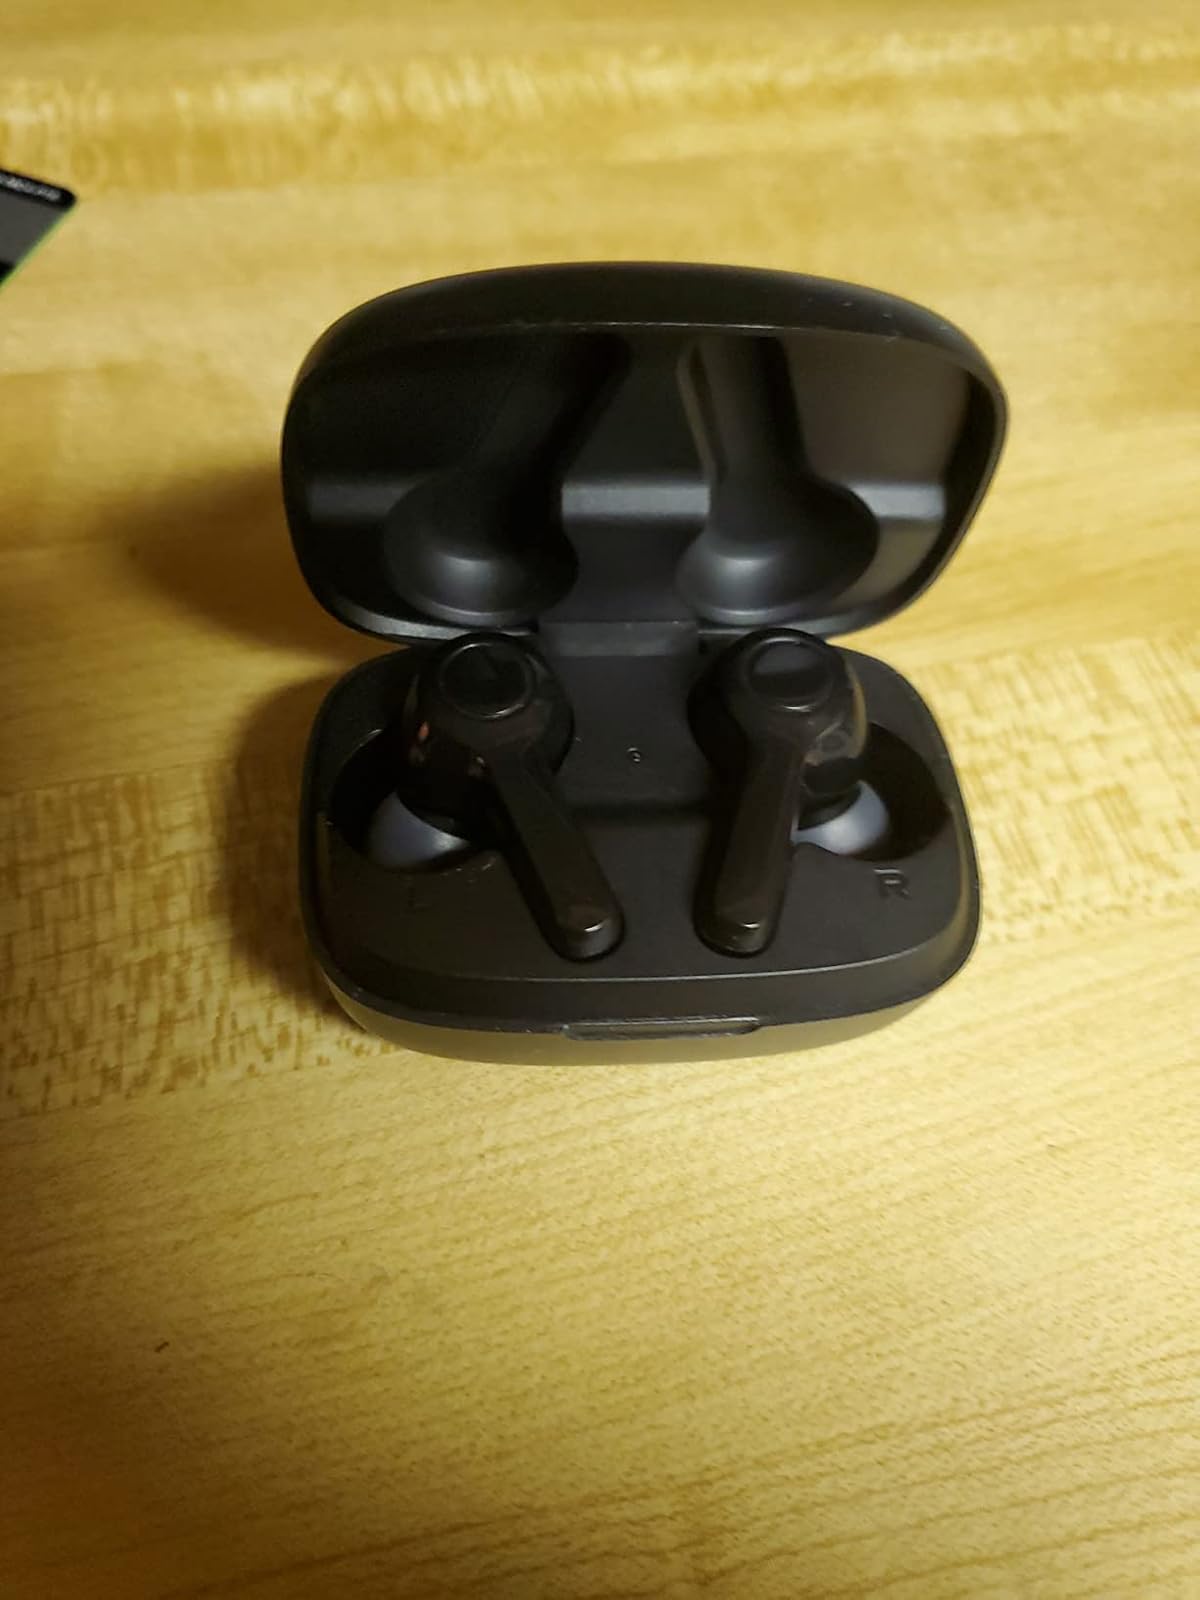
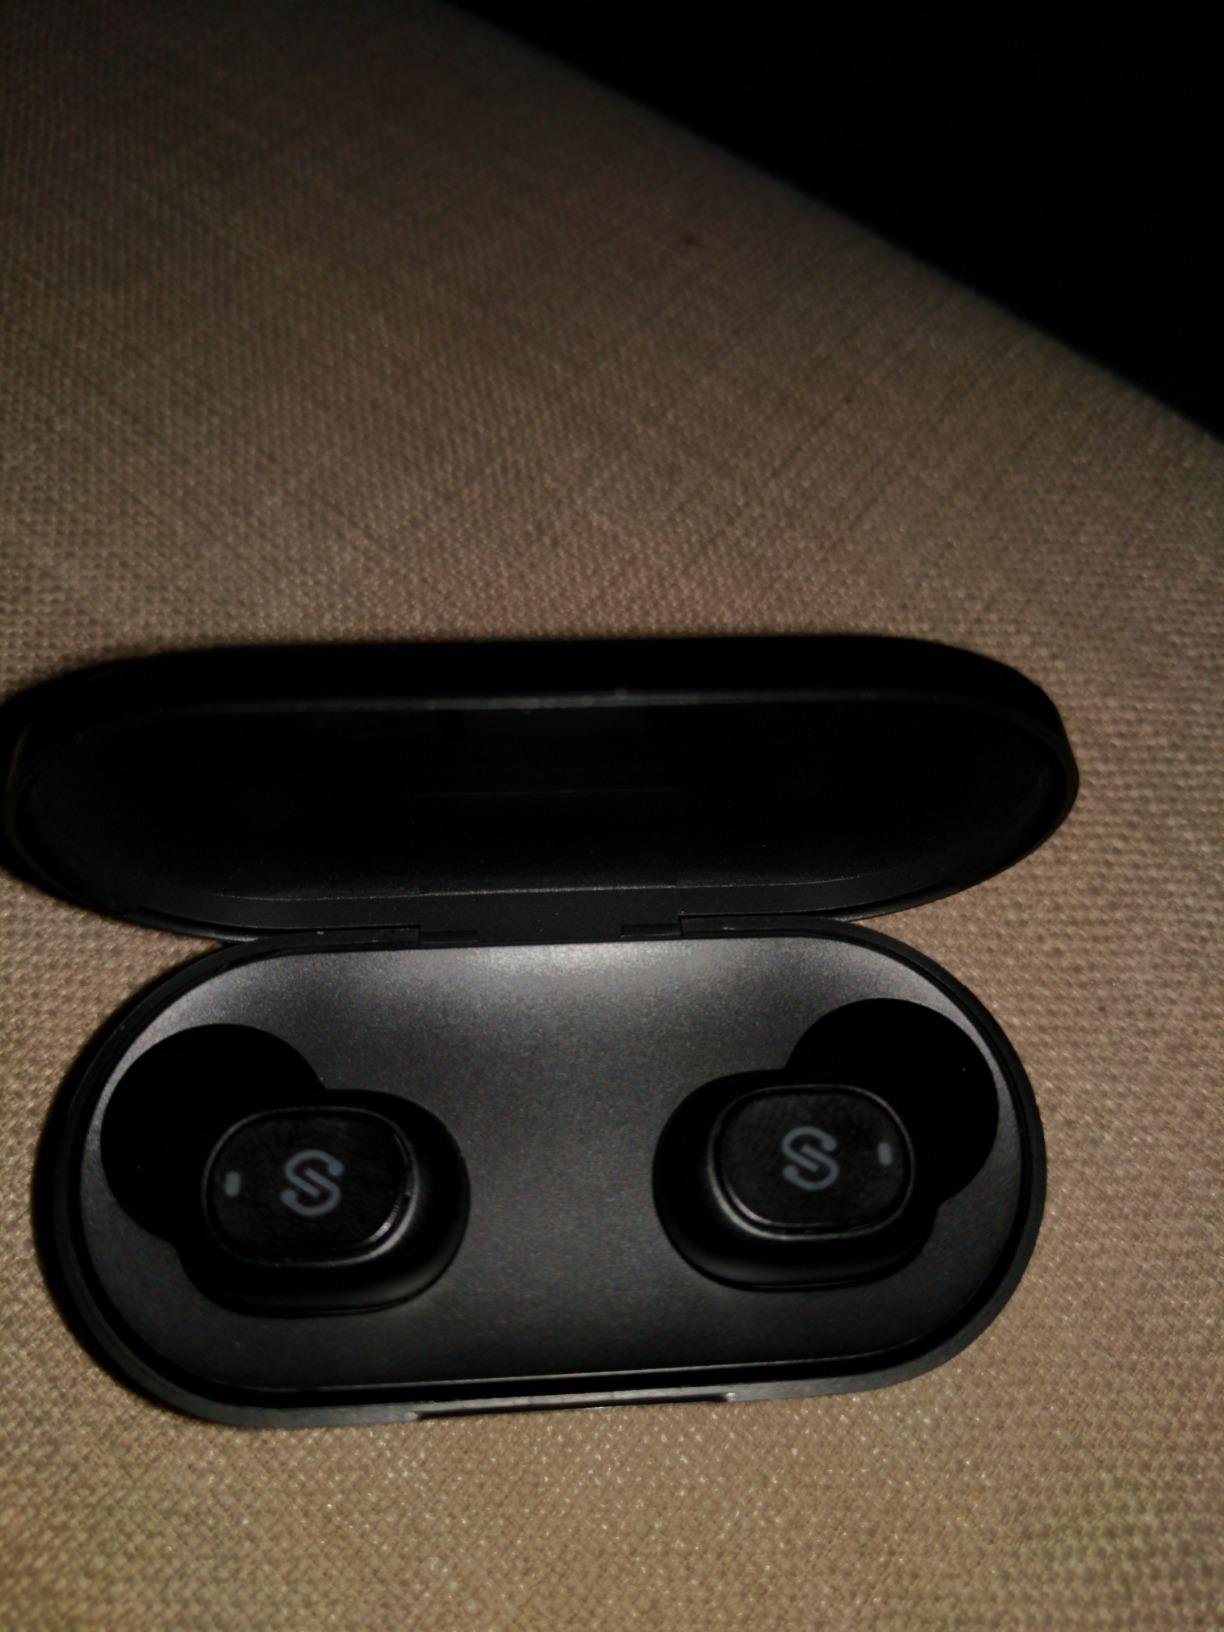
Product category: earbuds
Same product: no